List of animals that can change color

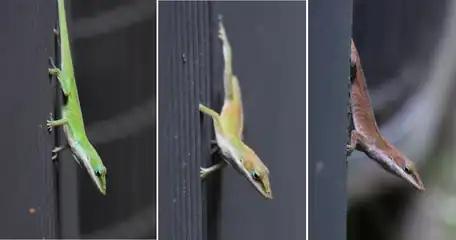
A Carolina anole changing from green to brown over a few minutes

Some animals are capable of changing their colors with varying degrees of transformation. This may be a very gradual (shedding of fur or feathers) seasonal camouflage, occurring only twice a year. In other animals more rapid changes may be a form of active camouflage, or of signalling.